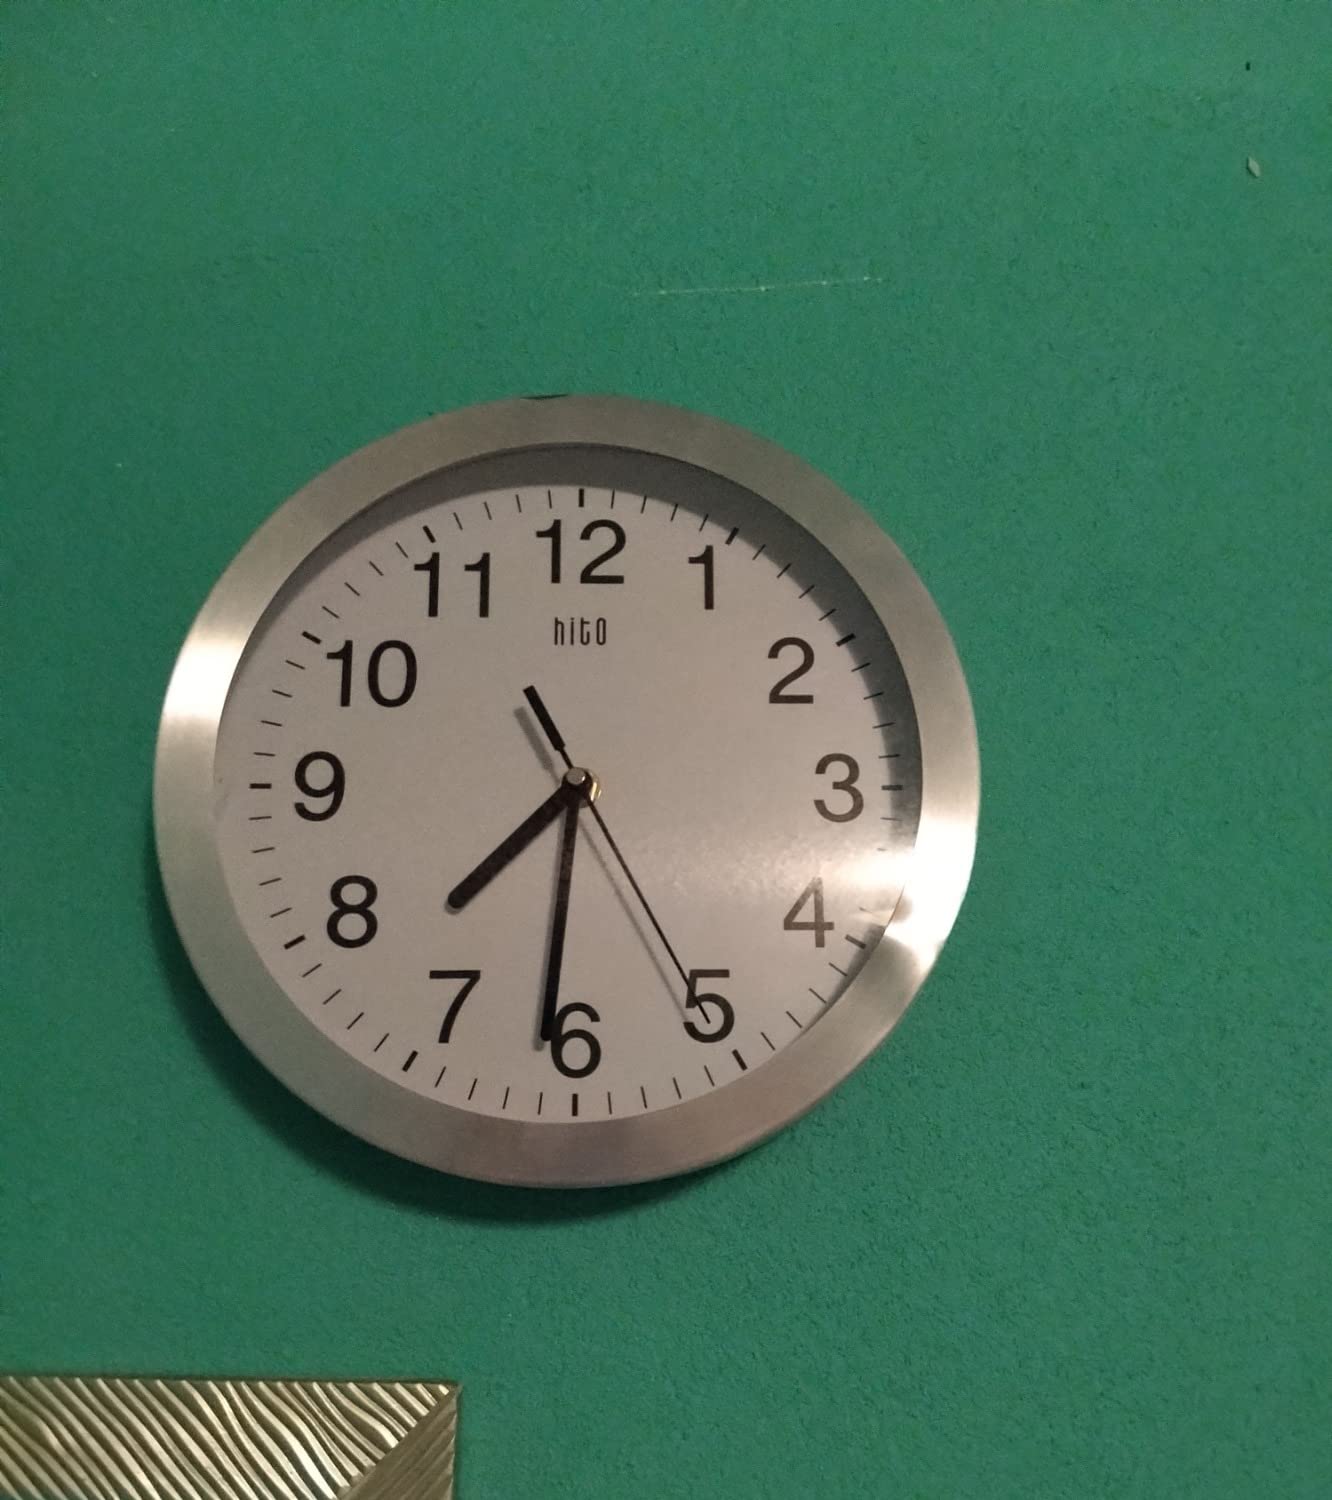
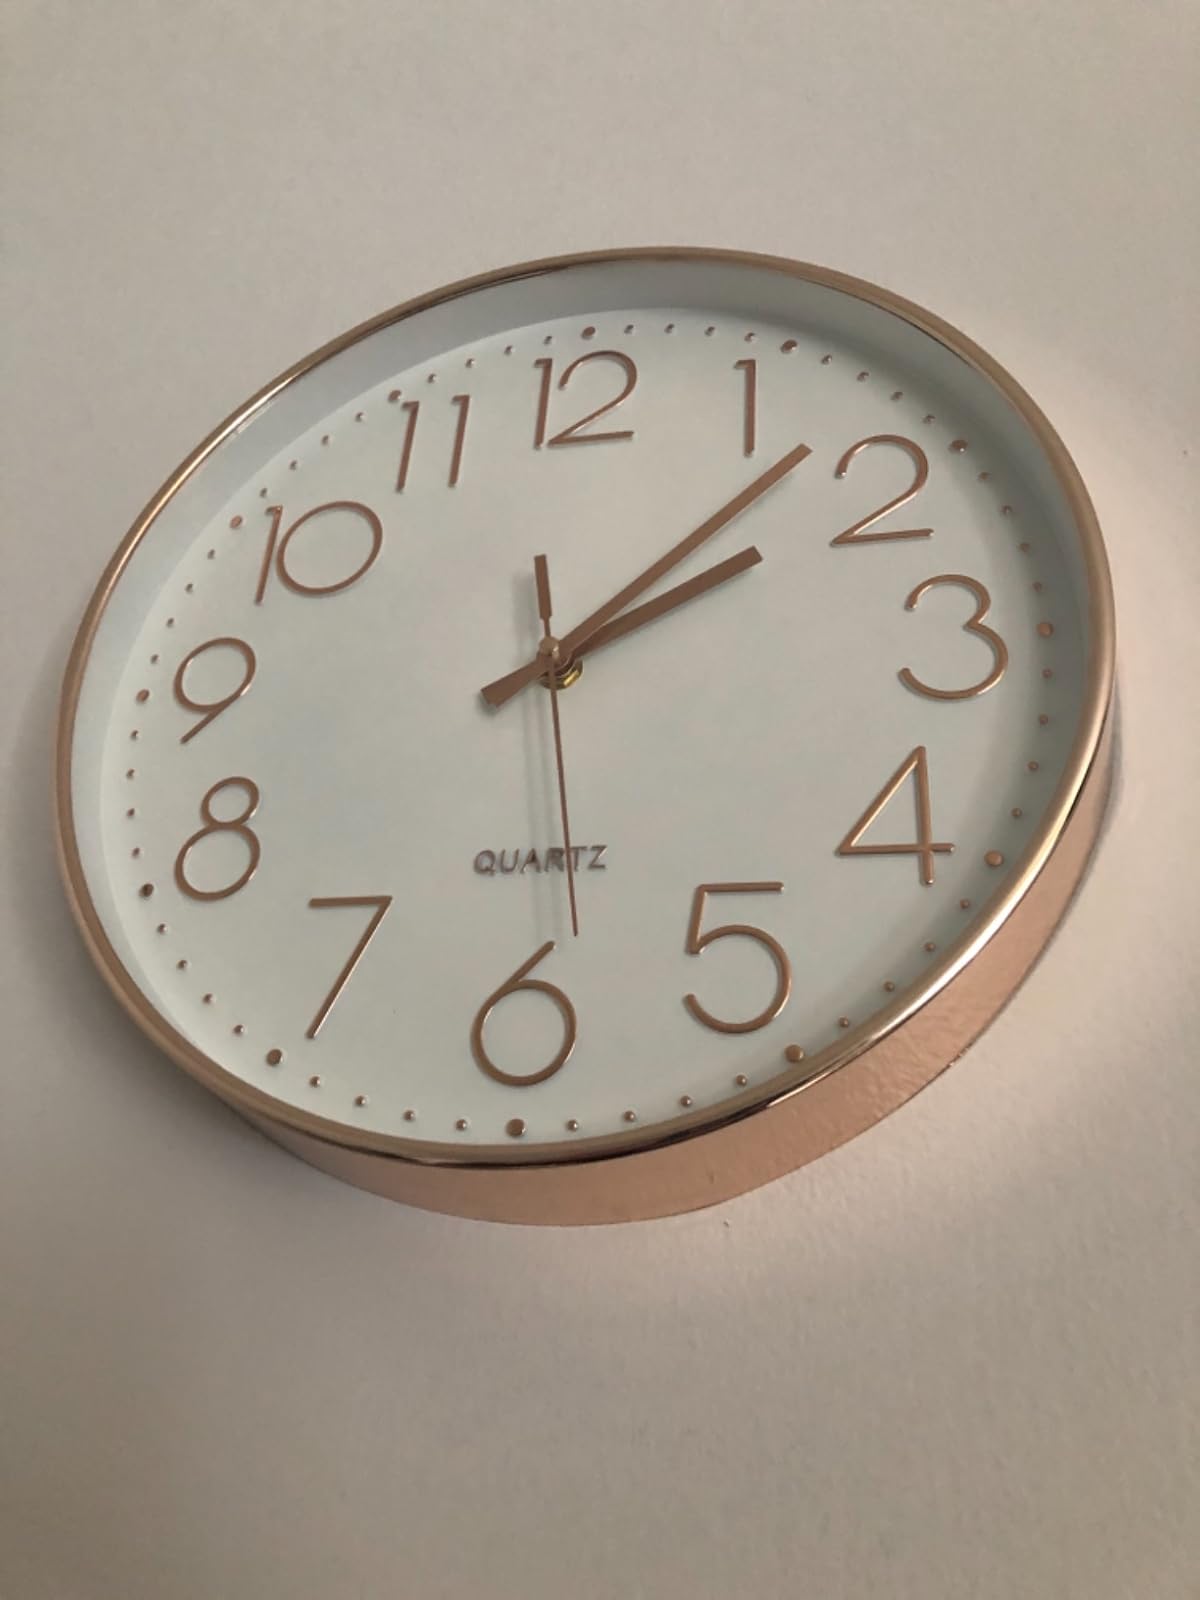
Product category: clock
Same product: no